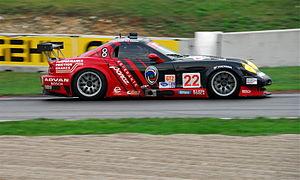
Le Panoz Esperante est un roadster sportif à deux places, situé sur le segment haut de gamme, développé par la marque Panoz et commercialisée à partir de 1998. Il possède un châssis en aluminium associé à un V8 Ford de 4,6 L provenant de leurs moteurs V8 modulaires.